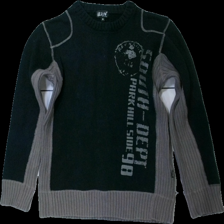
View: front
Type: Sweater
Category: Men
Brand: Not in the list
Brand text on label: heron
Colors: Grey, Black
Material: 100% cotton
Pattern: Other
Cut: Regular
Size: S
Season: All
Damage location: top left
Damage 2 location: top right
Damage 3 location: top center
Price range: 50-100
Recommended usage: Reuse
Description: svart långärmad tröja med text fram, hårig